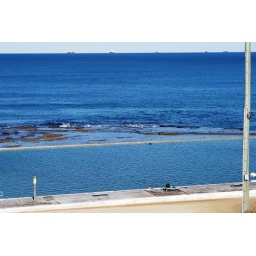
The coast line located near Newcastle has a number of ocean baths, this one located at Merewether beach